St. Clair Hospital

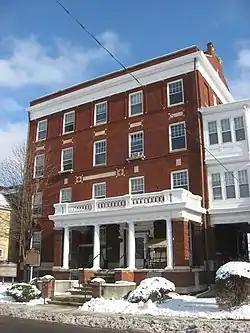

The St. Clair Hospital is a historic building in the King-Lincoln Bronzeville neighborhood of Columbus, Ohio. It was listed on the National Register of Historic Places in 2001. The building was commissioned as a general hospital, built in 1911, and operated until 1940. It subsequently served as a convalescent home from 1940 to 1946. The building became a hotel, known as the Hotel St. Clair in 1948, operating until 1976. In the early 2000s, the building was renovated for senior citizen housing. In 2017, the building was run down and vacant. It was sold to a local developer who renovated it into market rate apartments. The building currently has 32 apartment units for rent, a tenant lounge, and a laundry room.